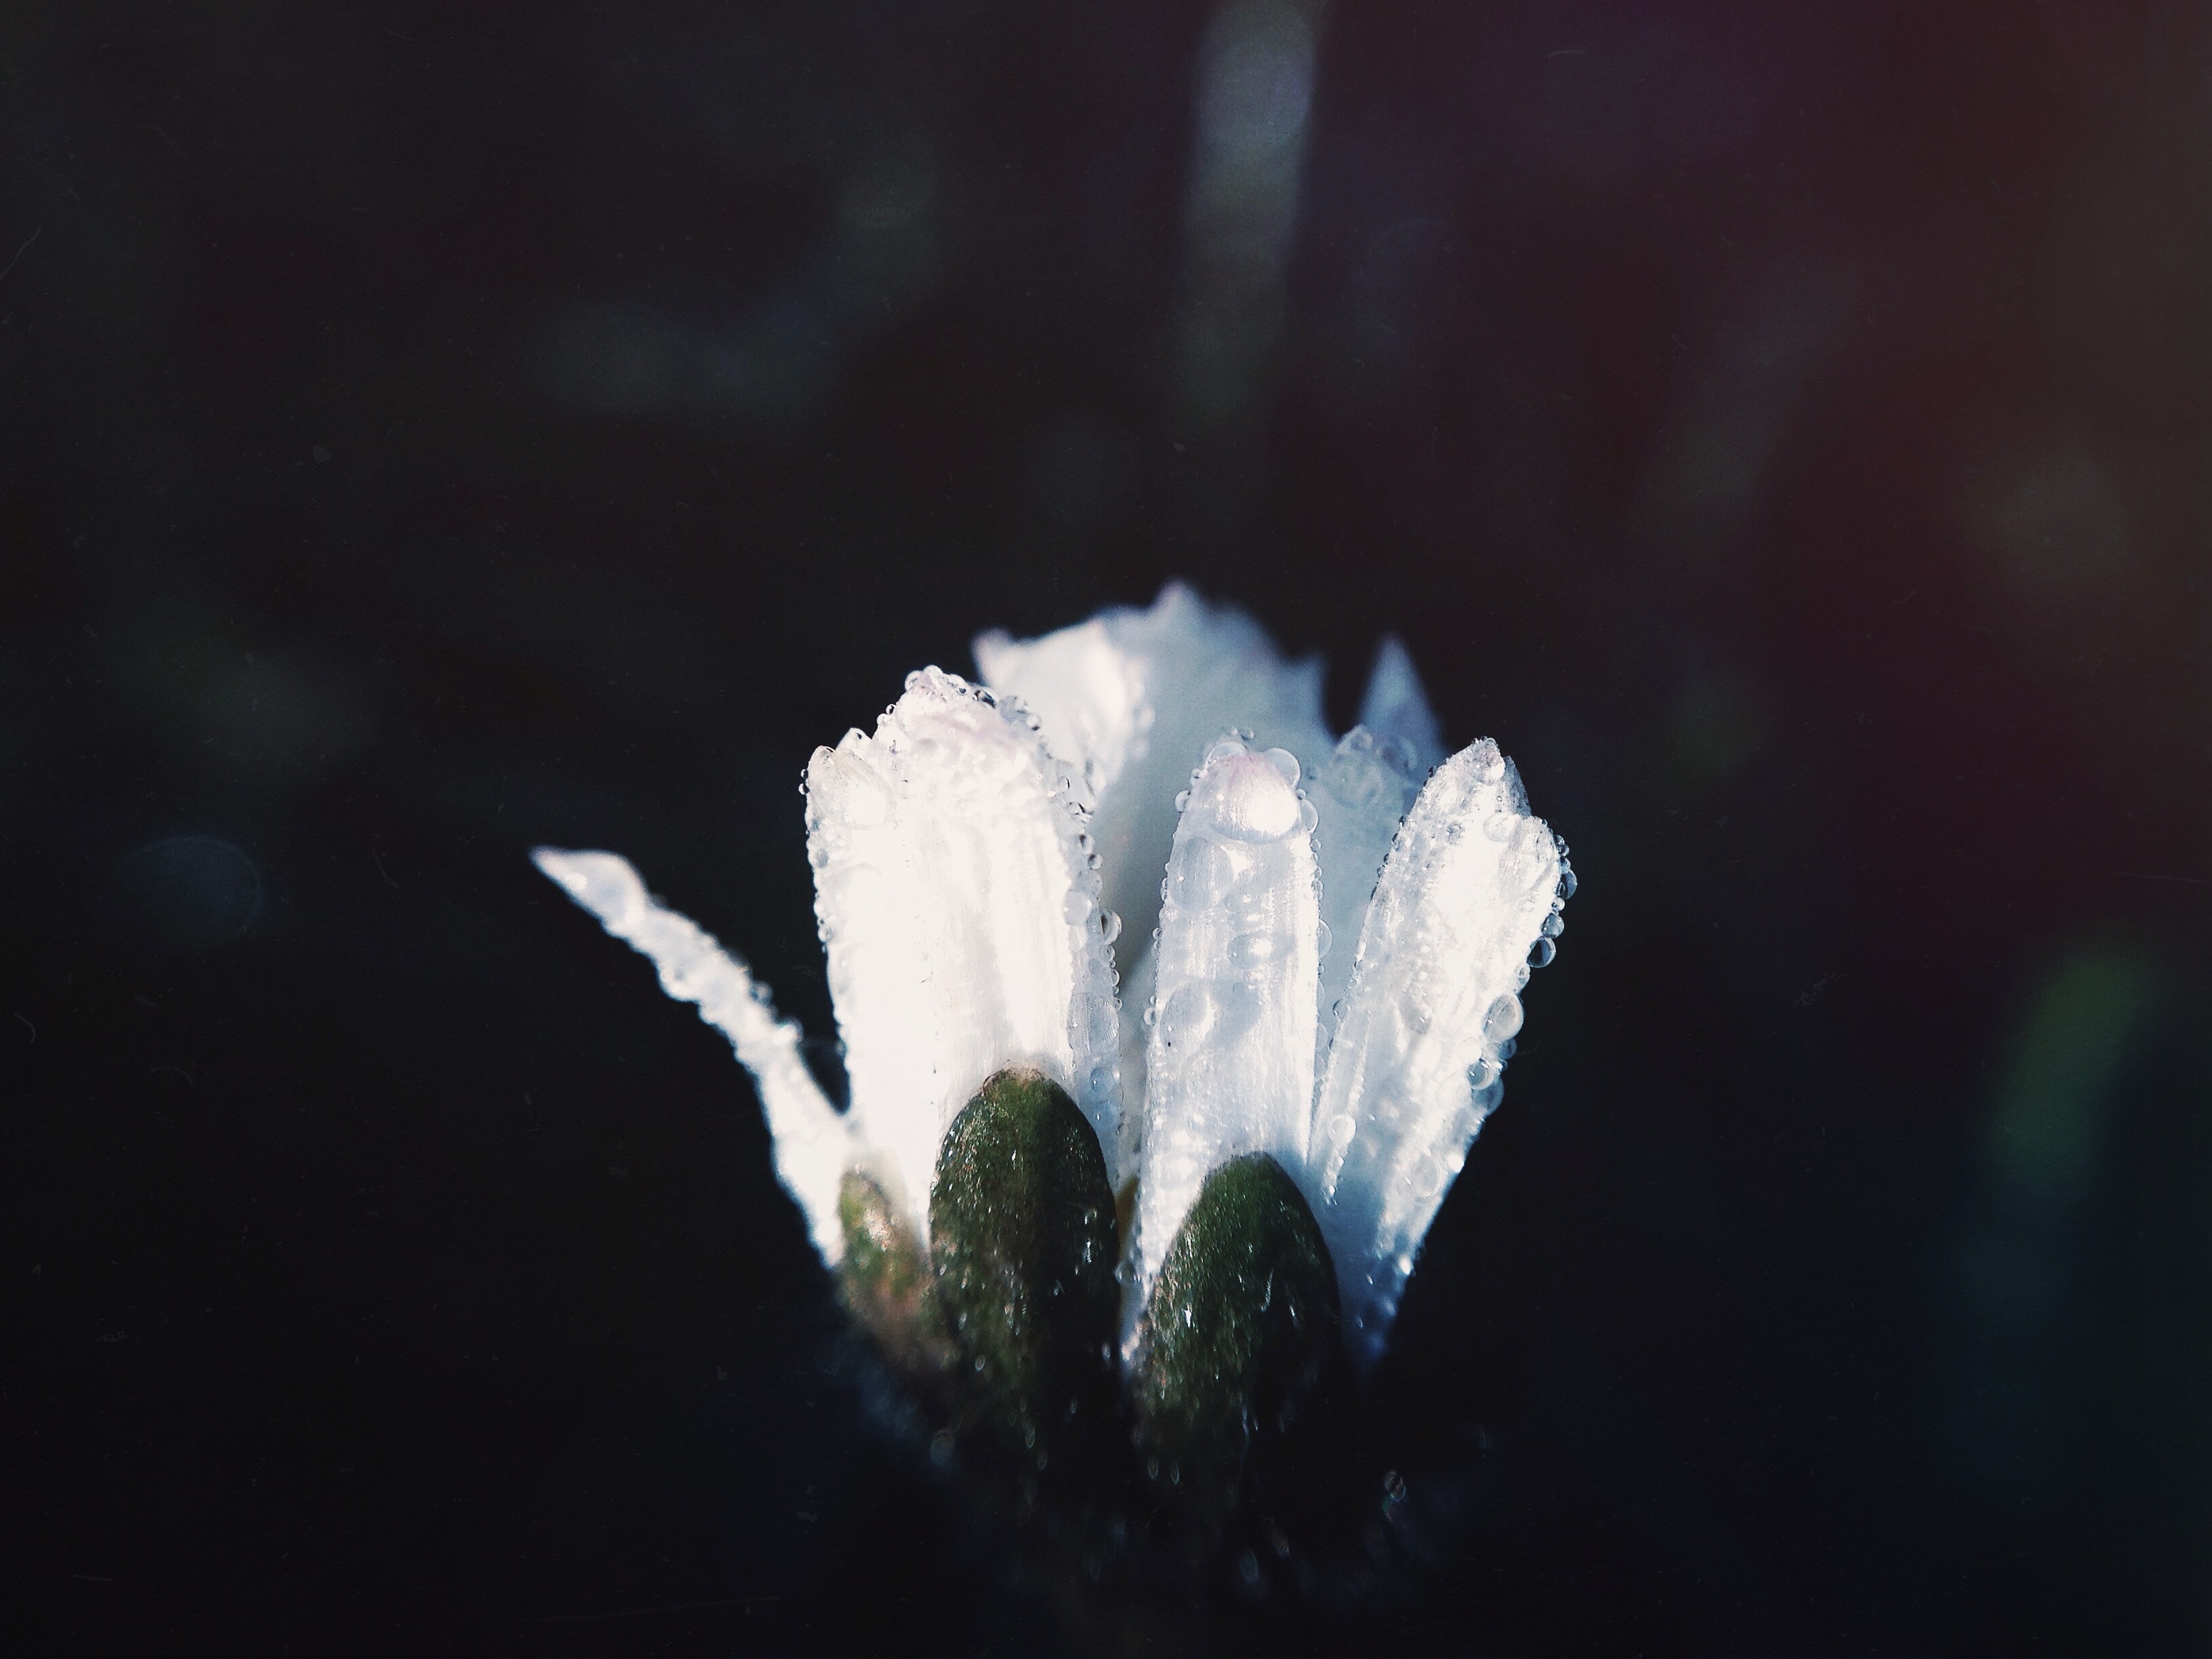
water, nature, blossom, dew, plant, photography, sunlight, morning, rain, leaf, flower, petal, frost, wet, daisy, spring, green, reflection, macro, fresh, darkness, botany, blooming, garden, closeup, flora, close up, droplets, opening, moisture, macro photography, flowering plant, land plant